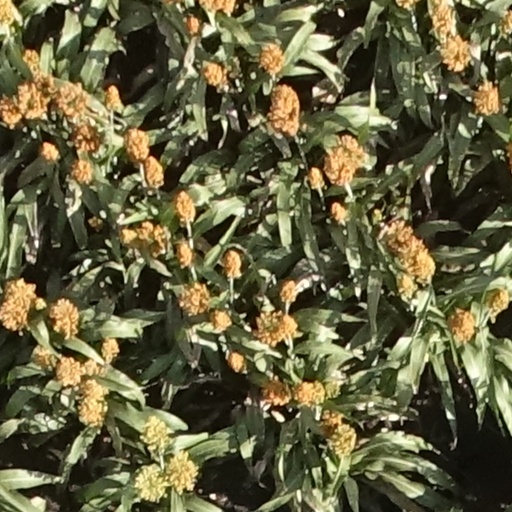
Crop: sorghum